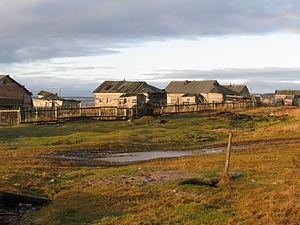
Tetrino est un village de l'oblast de Mourmansk, en Russie, dépendant du raïon de Ter. Sa population s'élevait à 18 habitants en 2010. Il a été fondé par les Pomors au milieu du XVIIᵉ siècle.